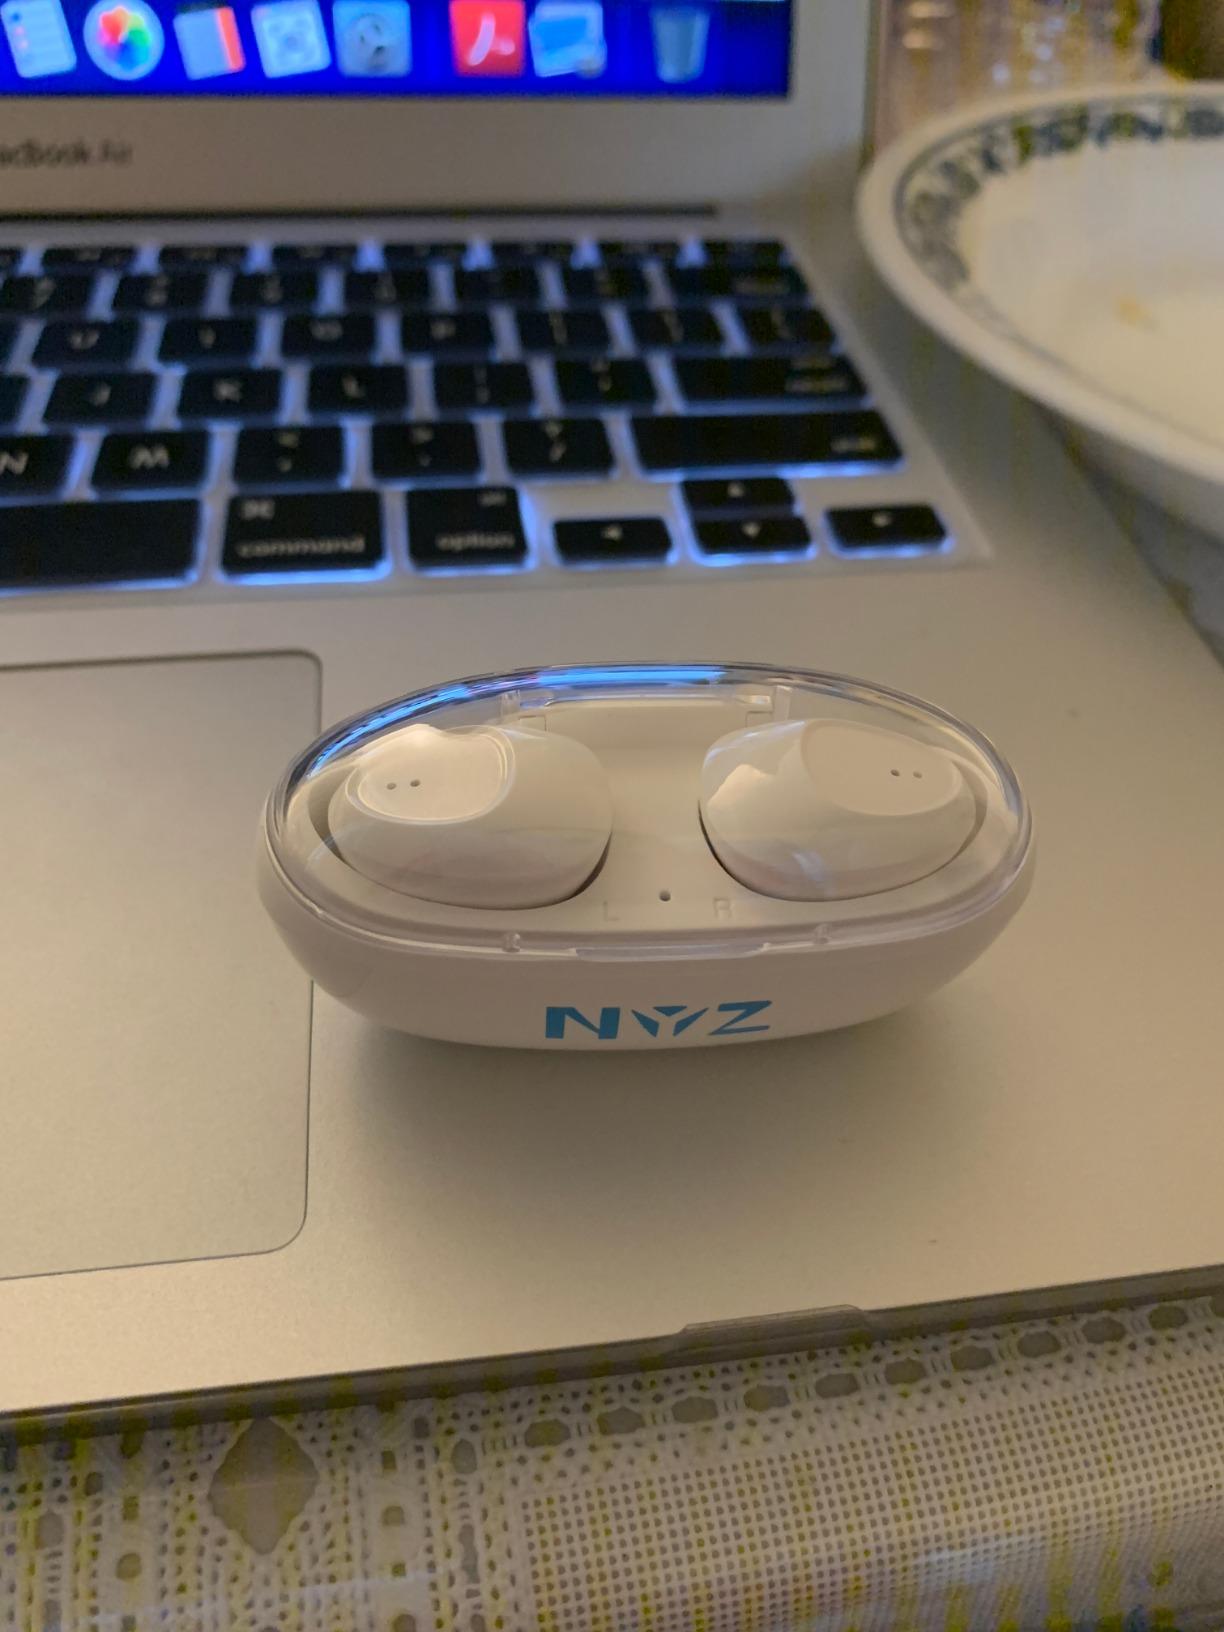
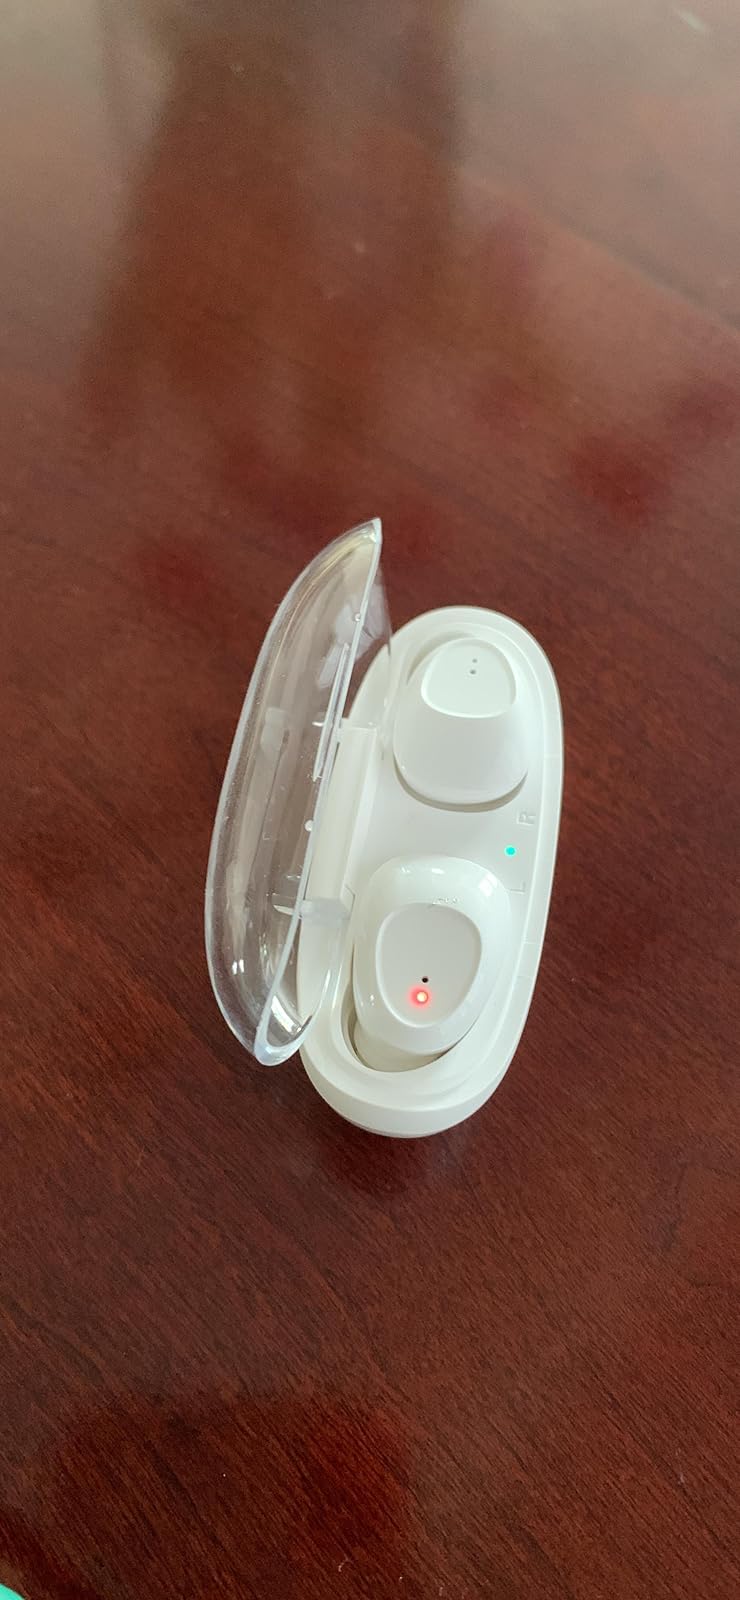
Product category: earbuds
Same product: yes